Robert Earnshaw

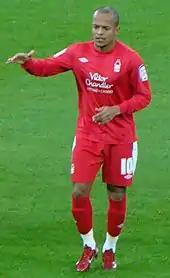
Earnshaw in Forest colours, 2010

In May 2008, less than a year after signing for Derby, Earnshaw joined Nottingham Forest for £2.65 million, signing a three-year deal. He made his competitive debut in a 0–0 draw with Reading on 10 August 2008, scoring his first competitive goals for Forest in their League Cup first-round tie at home to Morecambe, getting two on 13 August 2008. Earnshaw's first League goal for Forest came in their 3–2 victory over Watford in the Championship, at the City Ground on 23 August 2008. He scored his first hat trick for Nottingham Forest on 5 December 2009 in a 5–1 win over local rivals Leicester City.